Hilarius Breitinger

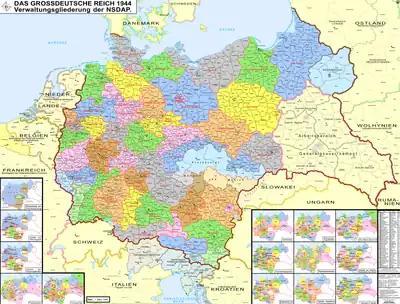
A map of Nazi Germany showing the Wartheland

In 1941, Pius XII appointed Poznań's Capitular vicar Joseph Paech (1880–1942), a Pole of German ethnicity, as apostolic administrator to the Catholic faithful of German language within Reichsgau Wartheland. Breitinger was Paech's right-hand assistant, who took part in the negotiations with the Reichsgau. Heart disease forced Paech to retire from the post in 1942, and Breitinger was appointed as his successor on May 2, 1942. For the Catholic parishioners of Polish language in Wartheland Cesare Orsenigo appointed Poznań's Auxiliary Bishop Walenty Dymek as apostolic administrator on 9 April 1942, however, in August the same year he declared his resignation due to the German obstruction and violence.